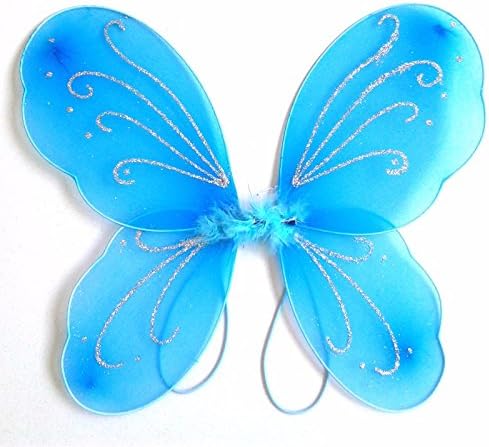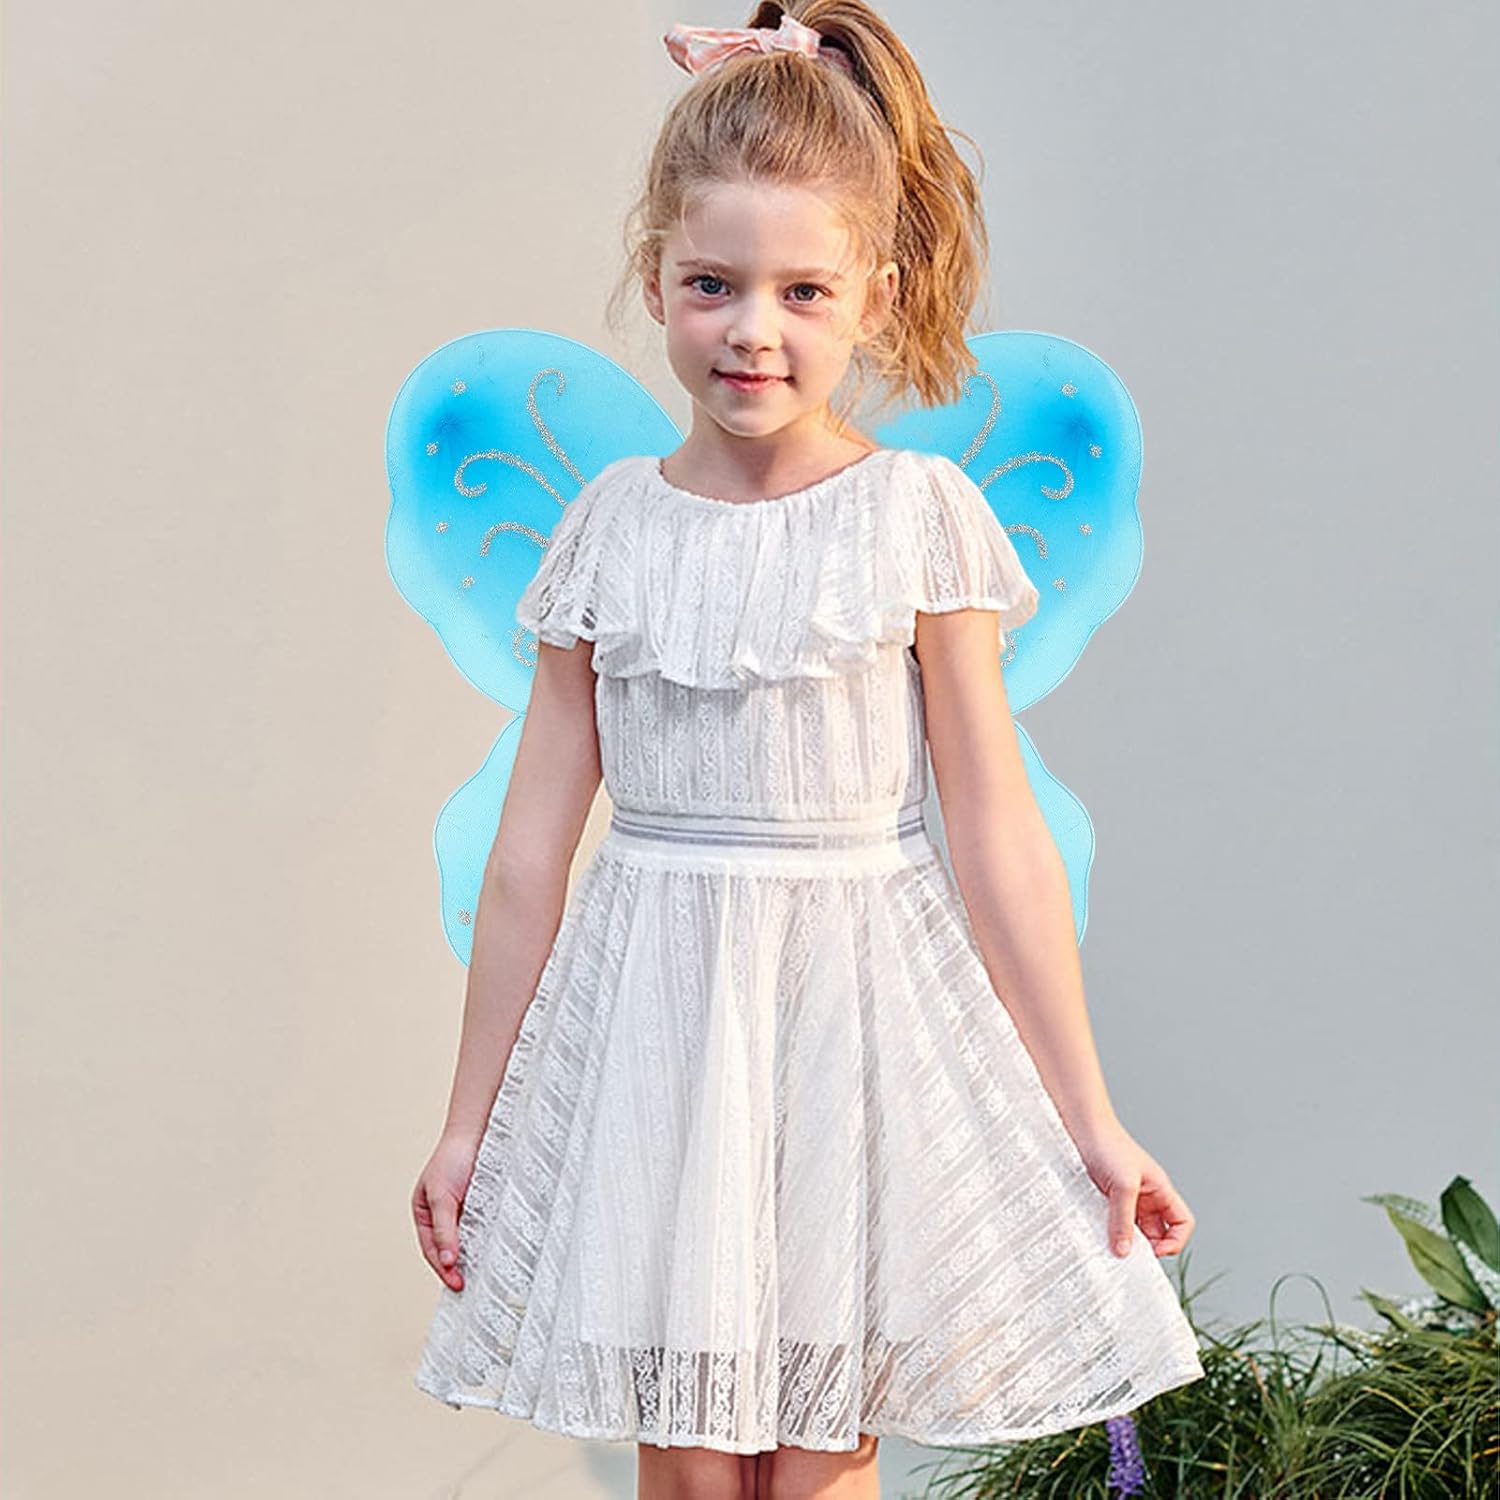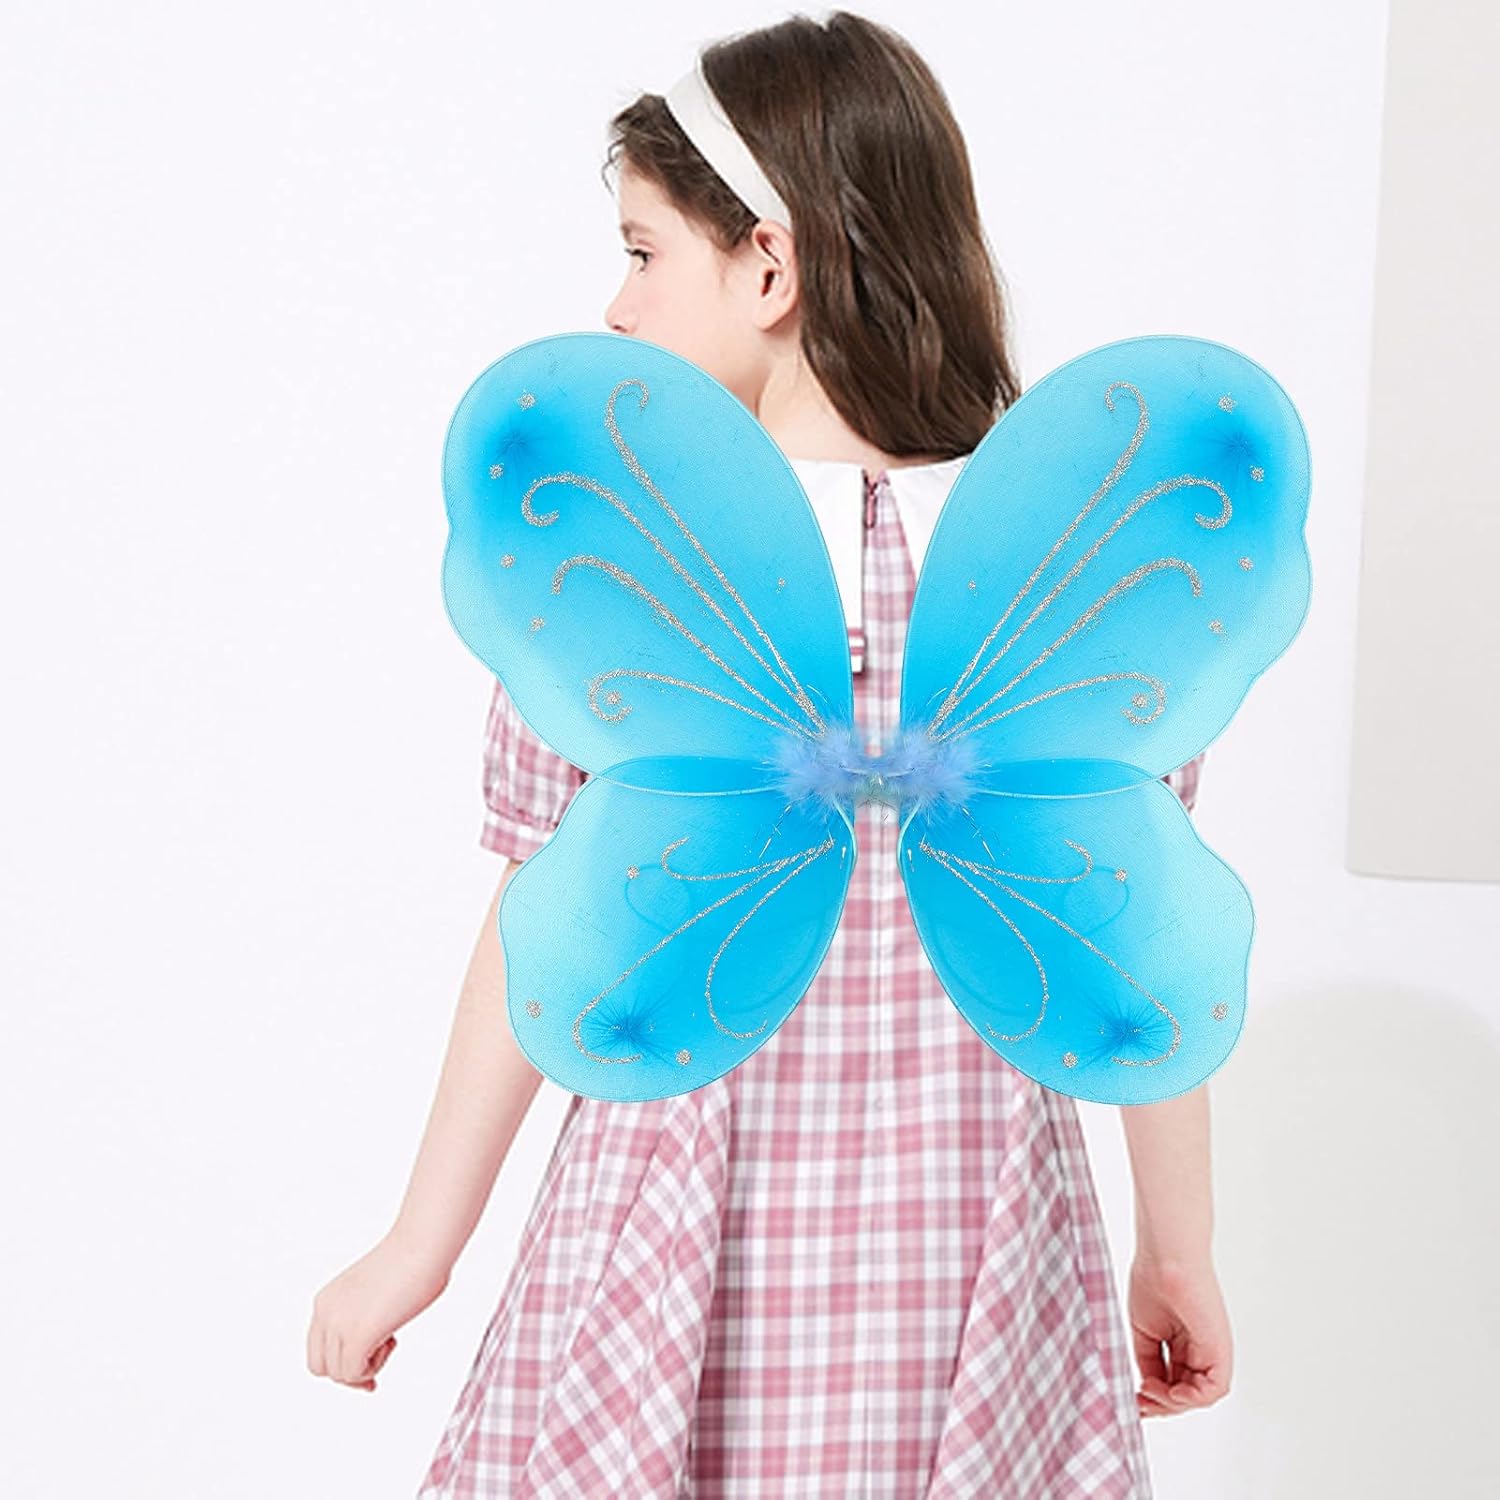
Dushi Colle Girls Butterfly Fairy Wings for Fairy Costumes Sparkle Fairy Princess Wings Party Favor Blue
Category: Toys & Games
🎃🎃🎃 About us: Dushi Trading Co.,Ltd has registered US Trademark"Colle".Our shop has many party supplies for girls, women to choose. 🎃🎃🎃This cute fairy wings Let your child have a pair of dream wings, At any special occasion, everyone will fawn over how adorable she looks! One of my favorites! They really are beautiful & fun! Click it add to cart!!! PRODUCT DETAILS: Package Included: 1 PC, Wing Size: 14.8*13 inch Straps are stretchy, measures :5.1-11.8 inch Ideal for ages 4 to 8 years old These best-selling girls fairy wings are made of 100% nylon and embellished with glitters and feathers accents in the center. Ideal for ballet dance recitals, theatre stage performance, pageant competition, photography props, portrait photos, birthday party, Halloween costume as fairy and princess or anything you desire.
Features: 尼龙 | 🎃 Quantity: 1 pcs; DIMENSIONS: Each wing measures 14.8*13 inch; Stretch length of Straps measures : 5.1-11.8 inch | 💀Wings are 100% nylon, and are adorned with sparkles and a shimmering organza flower in the center | 🏆Sturdy, elegant underwire construction, allows wings to bend and hold any desired shape, you could matching tutu, top, headband, bracelet and barefoot sandals | 🎉Elastic straps to fit snug on your shoulders Embellished with sparkly glitter, Great for any fairy princess parties dress up play and party favors, Christmas pageant,Birthday and theme parties, outdoor festival, school play and Halloween costume, etc | 🌳Note: these wings can be worn by kids, but please note that they will sit higher up on the back,Comfortable straps on the back fits like a backpack